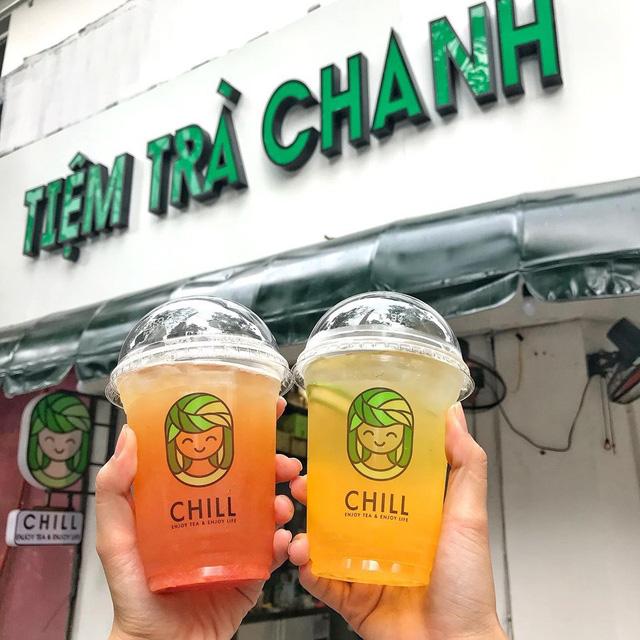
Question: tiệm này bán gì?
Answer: bán trà chanh